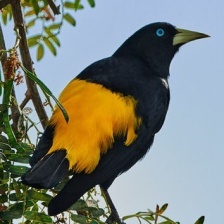
Species: YELLOW CACIQUE
Scientific name: CACICUS CELA